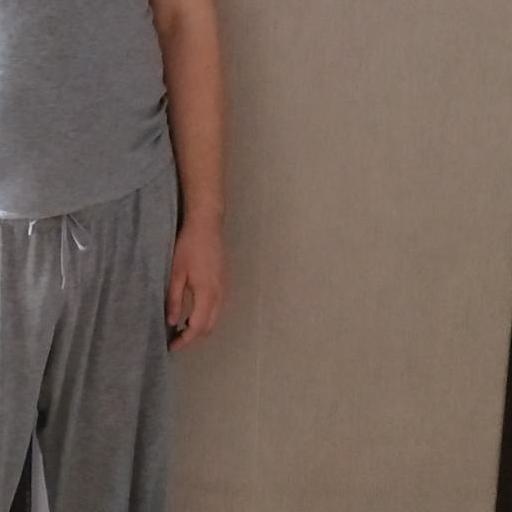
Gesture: no_gesture